The Broker

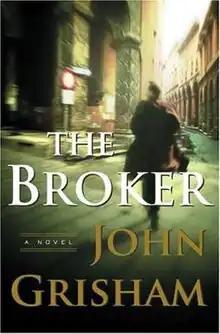
First edition cover

The Broker is a suspense novel written by American author John Grisham and published in the United States on January 11, 2005. The novel follows the story of Joel Backman, a newly pardoned prisoner who had tried to broker a deal to sell the world's most powerful satellite surveillance system to the highest bidder.